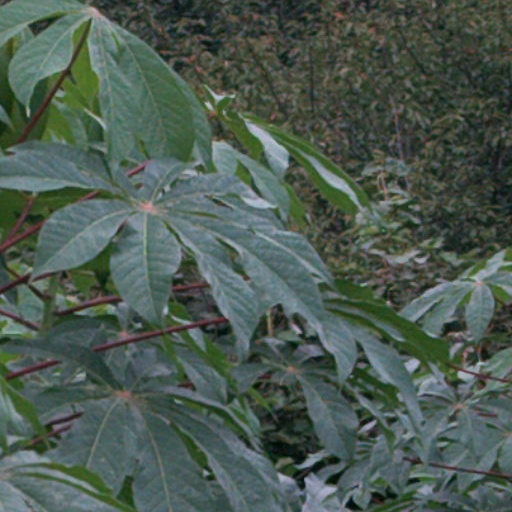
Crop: cassava